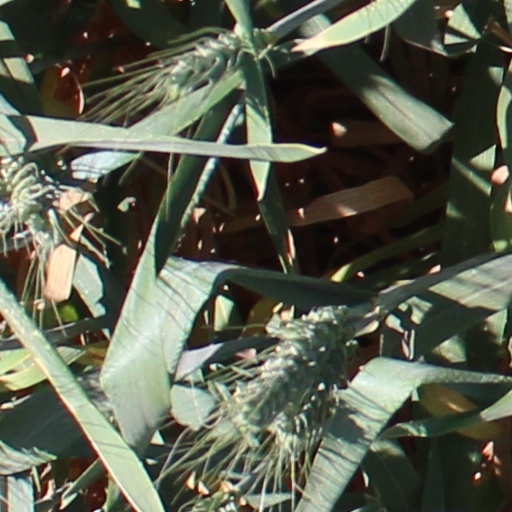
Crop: wheat